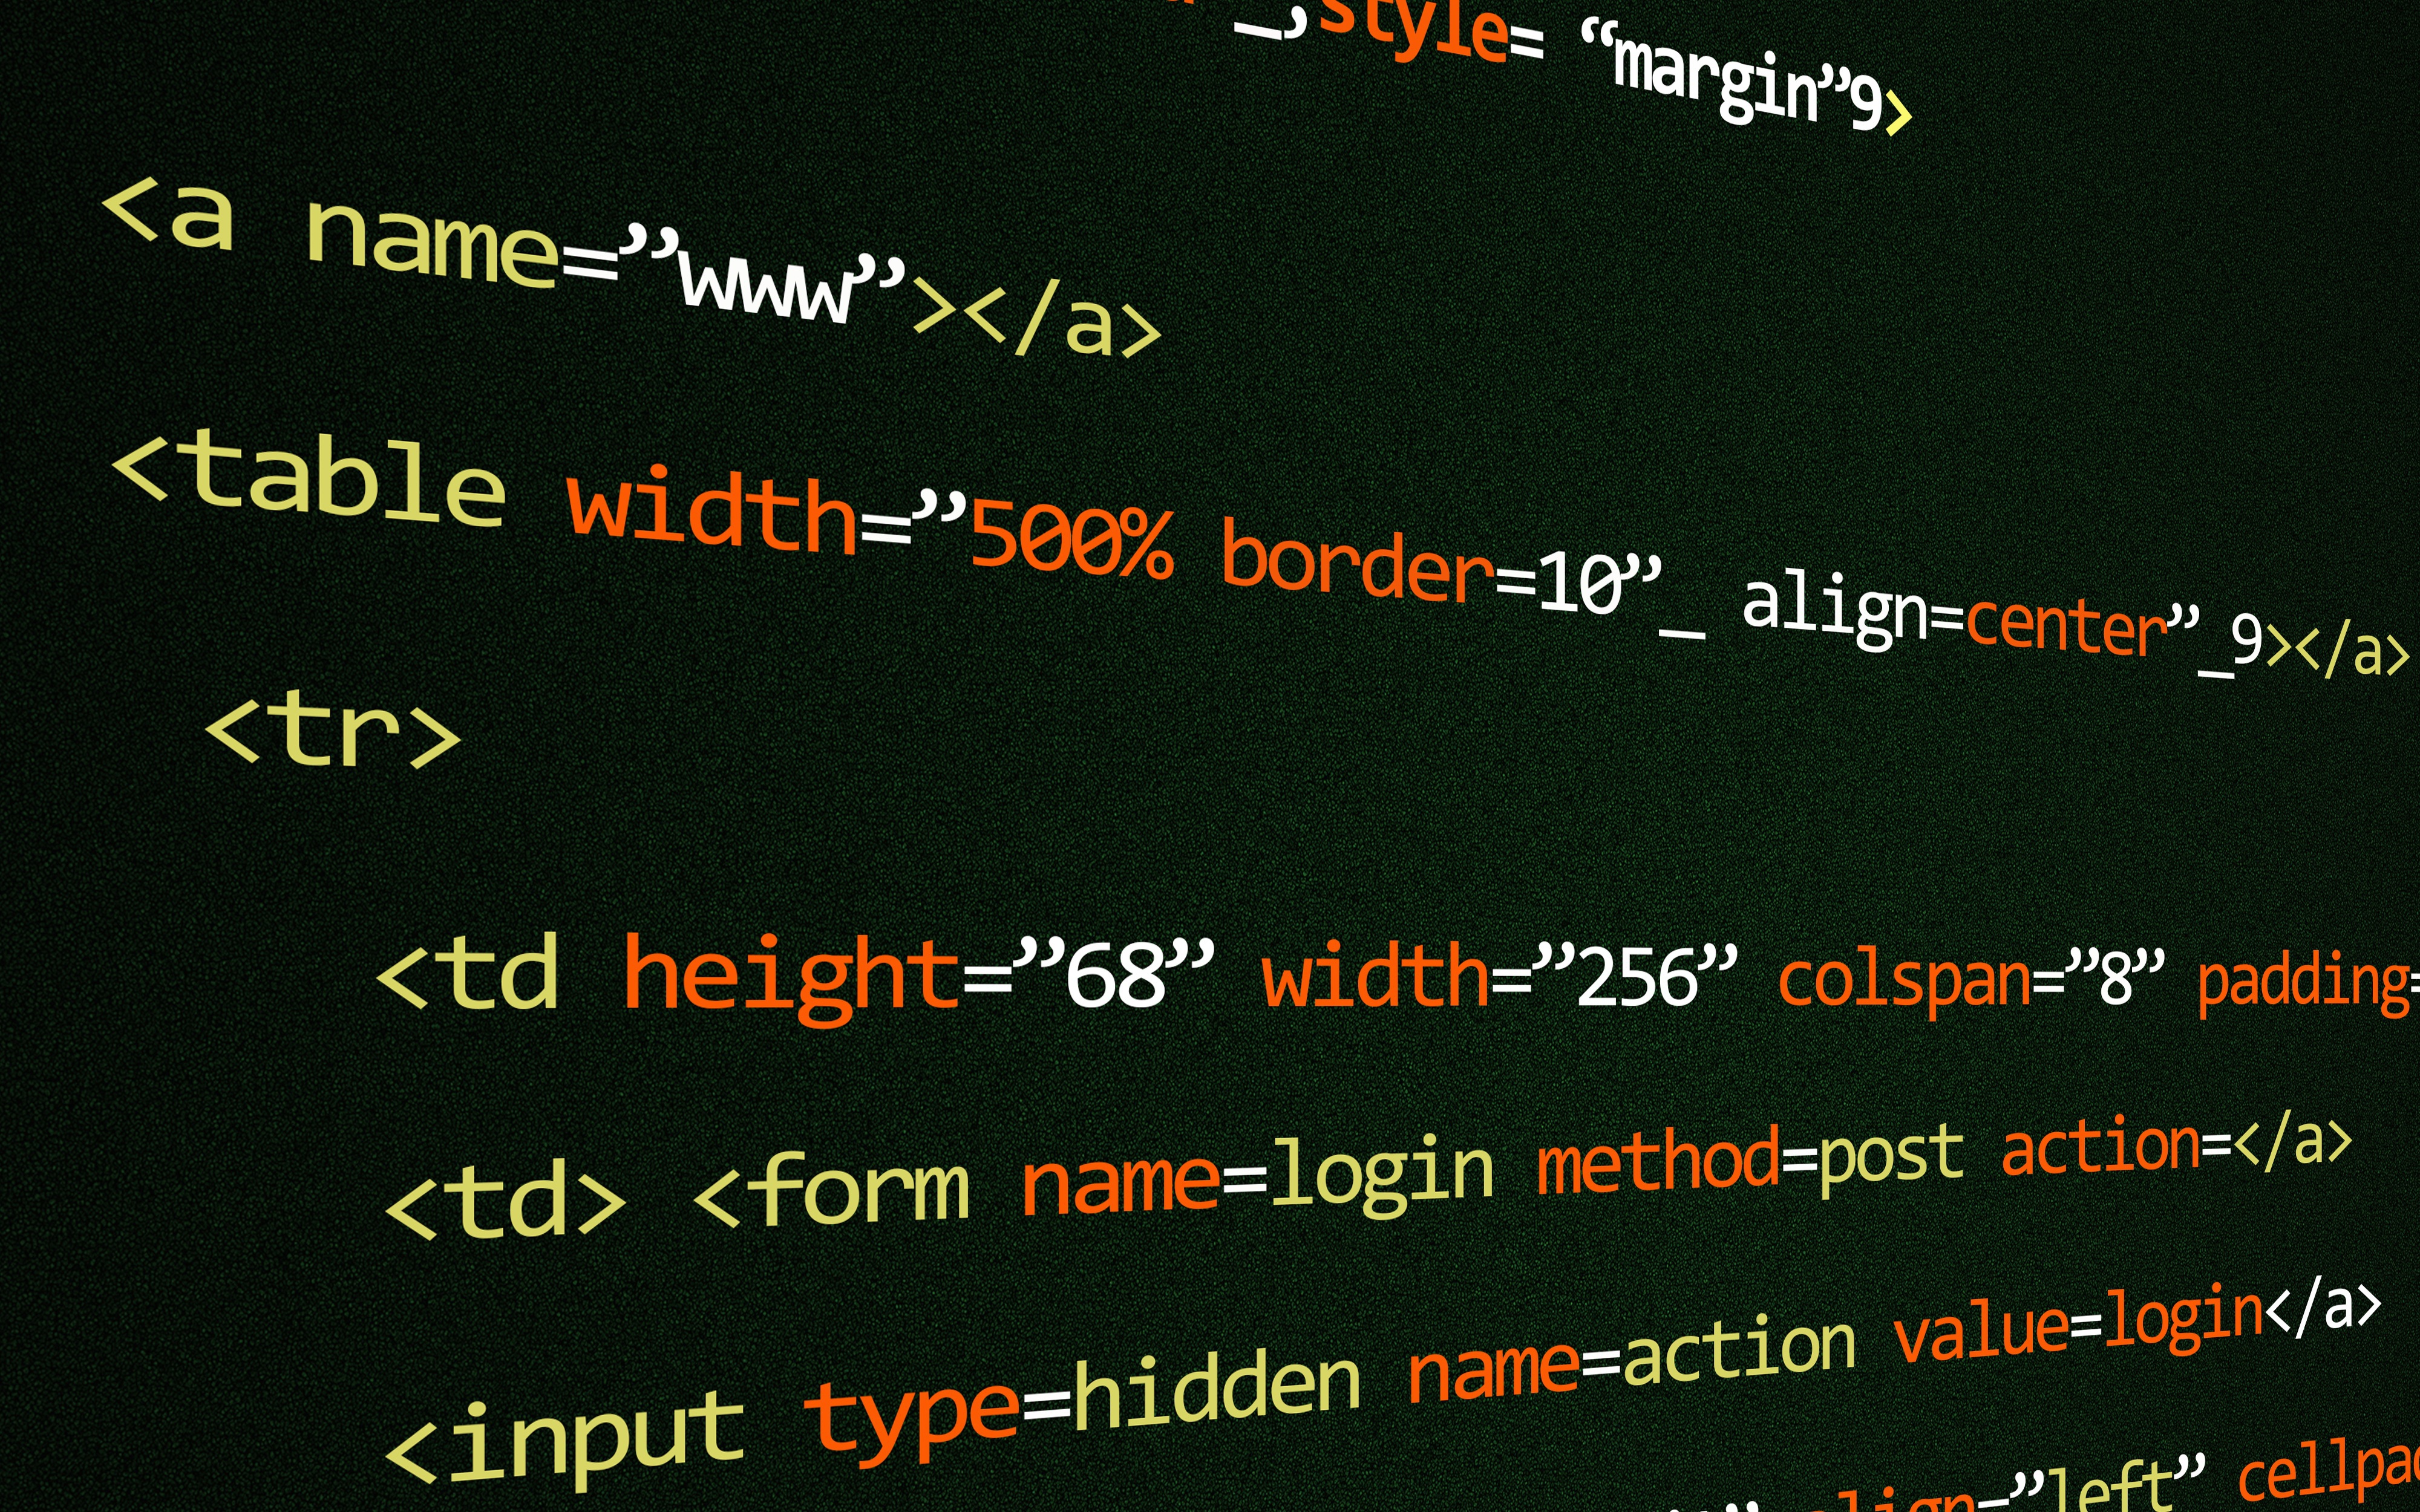
text, font